Hexentanzplatz (Harz)

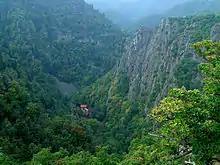
View from the Hexentanzplatz into the Bode Gorge

The Hexentanzplatz (literally “Witches′ Dance Floor”) in the Harz mountains is a plateau that lies high above the Bode Gorge, opposite the Rosstrappe in Saxony-Anhalt, Germany.